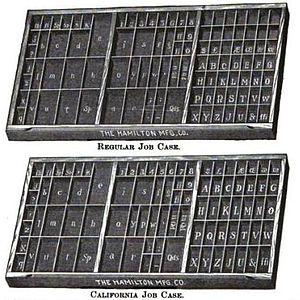
En typographie, la casse est un casier en bois destiné à contenir l’ensemble des caractères en plomb d’une même fonte. La casse est divisée en cases appelées cassetins, dont les dimensions et les emplacements sont définis par la fréquence des lettres et la commodité d’accès.